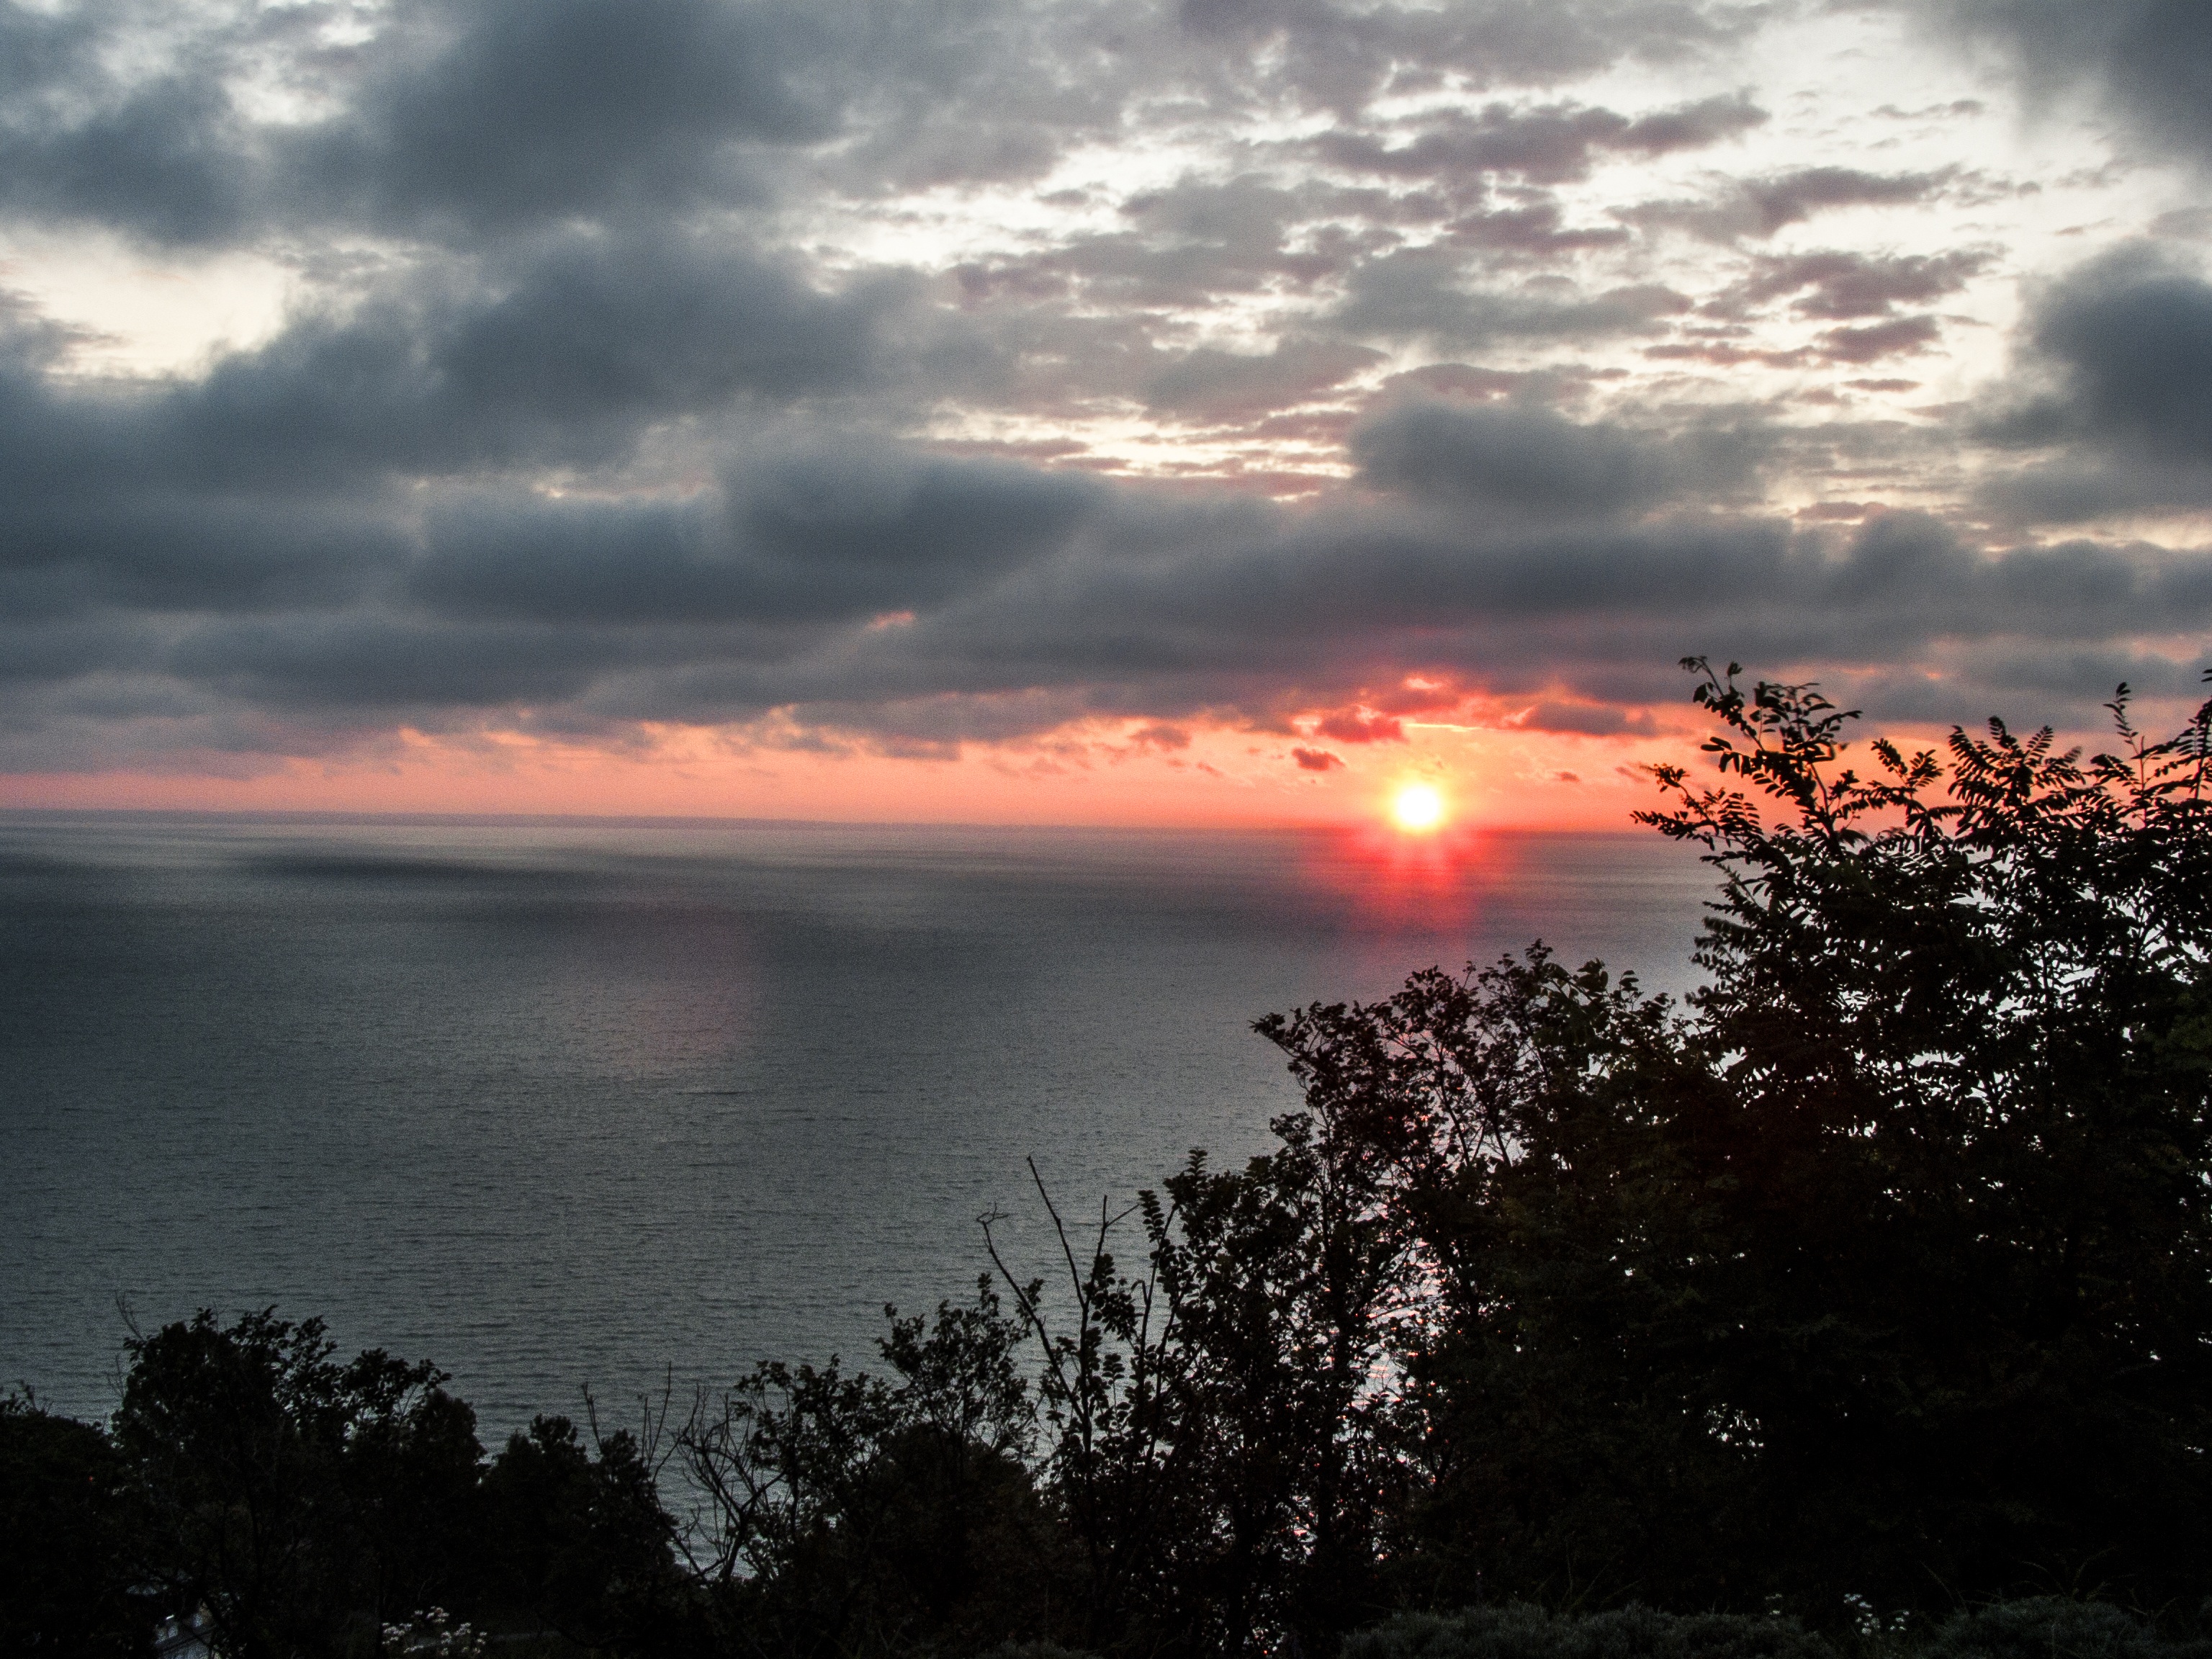
sea, water, nature, horizon, cloud, sky, sun, sunrise, sunset, sunlight, morning, dawn, atmosphere, dusk, evening, red, clouds, afterglow, lake balaton, meteorological phenomenon, atmospheric phenomenon